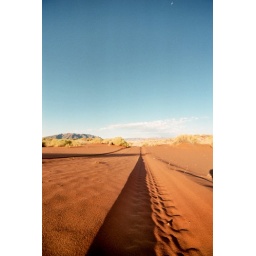
Leaving some tracks in the red sand of the Namib desert. Don't worry. We stuck to the &amp;quot;road&amp;quot;!